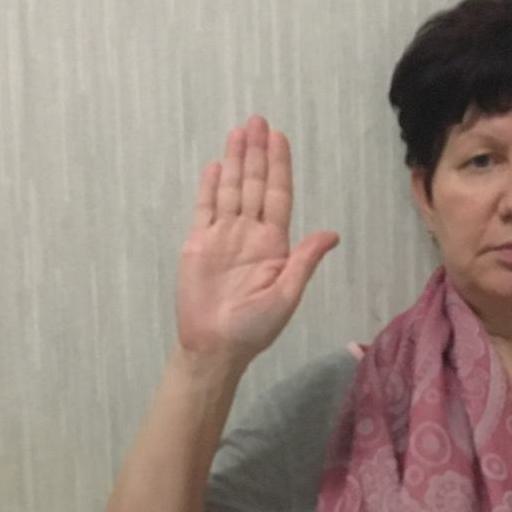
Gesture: stop